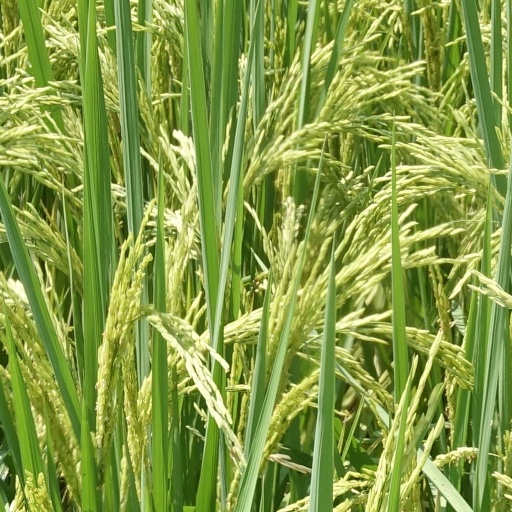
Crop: rice